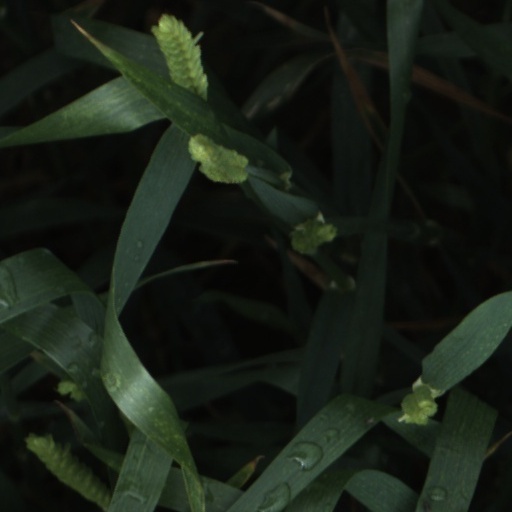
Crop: wheat